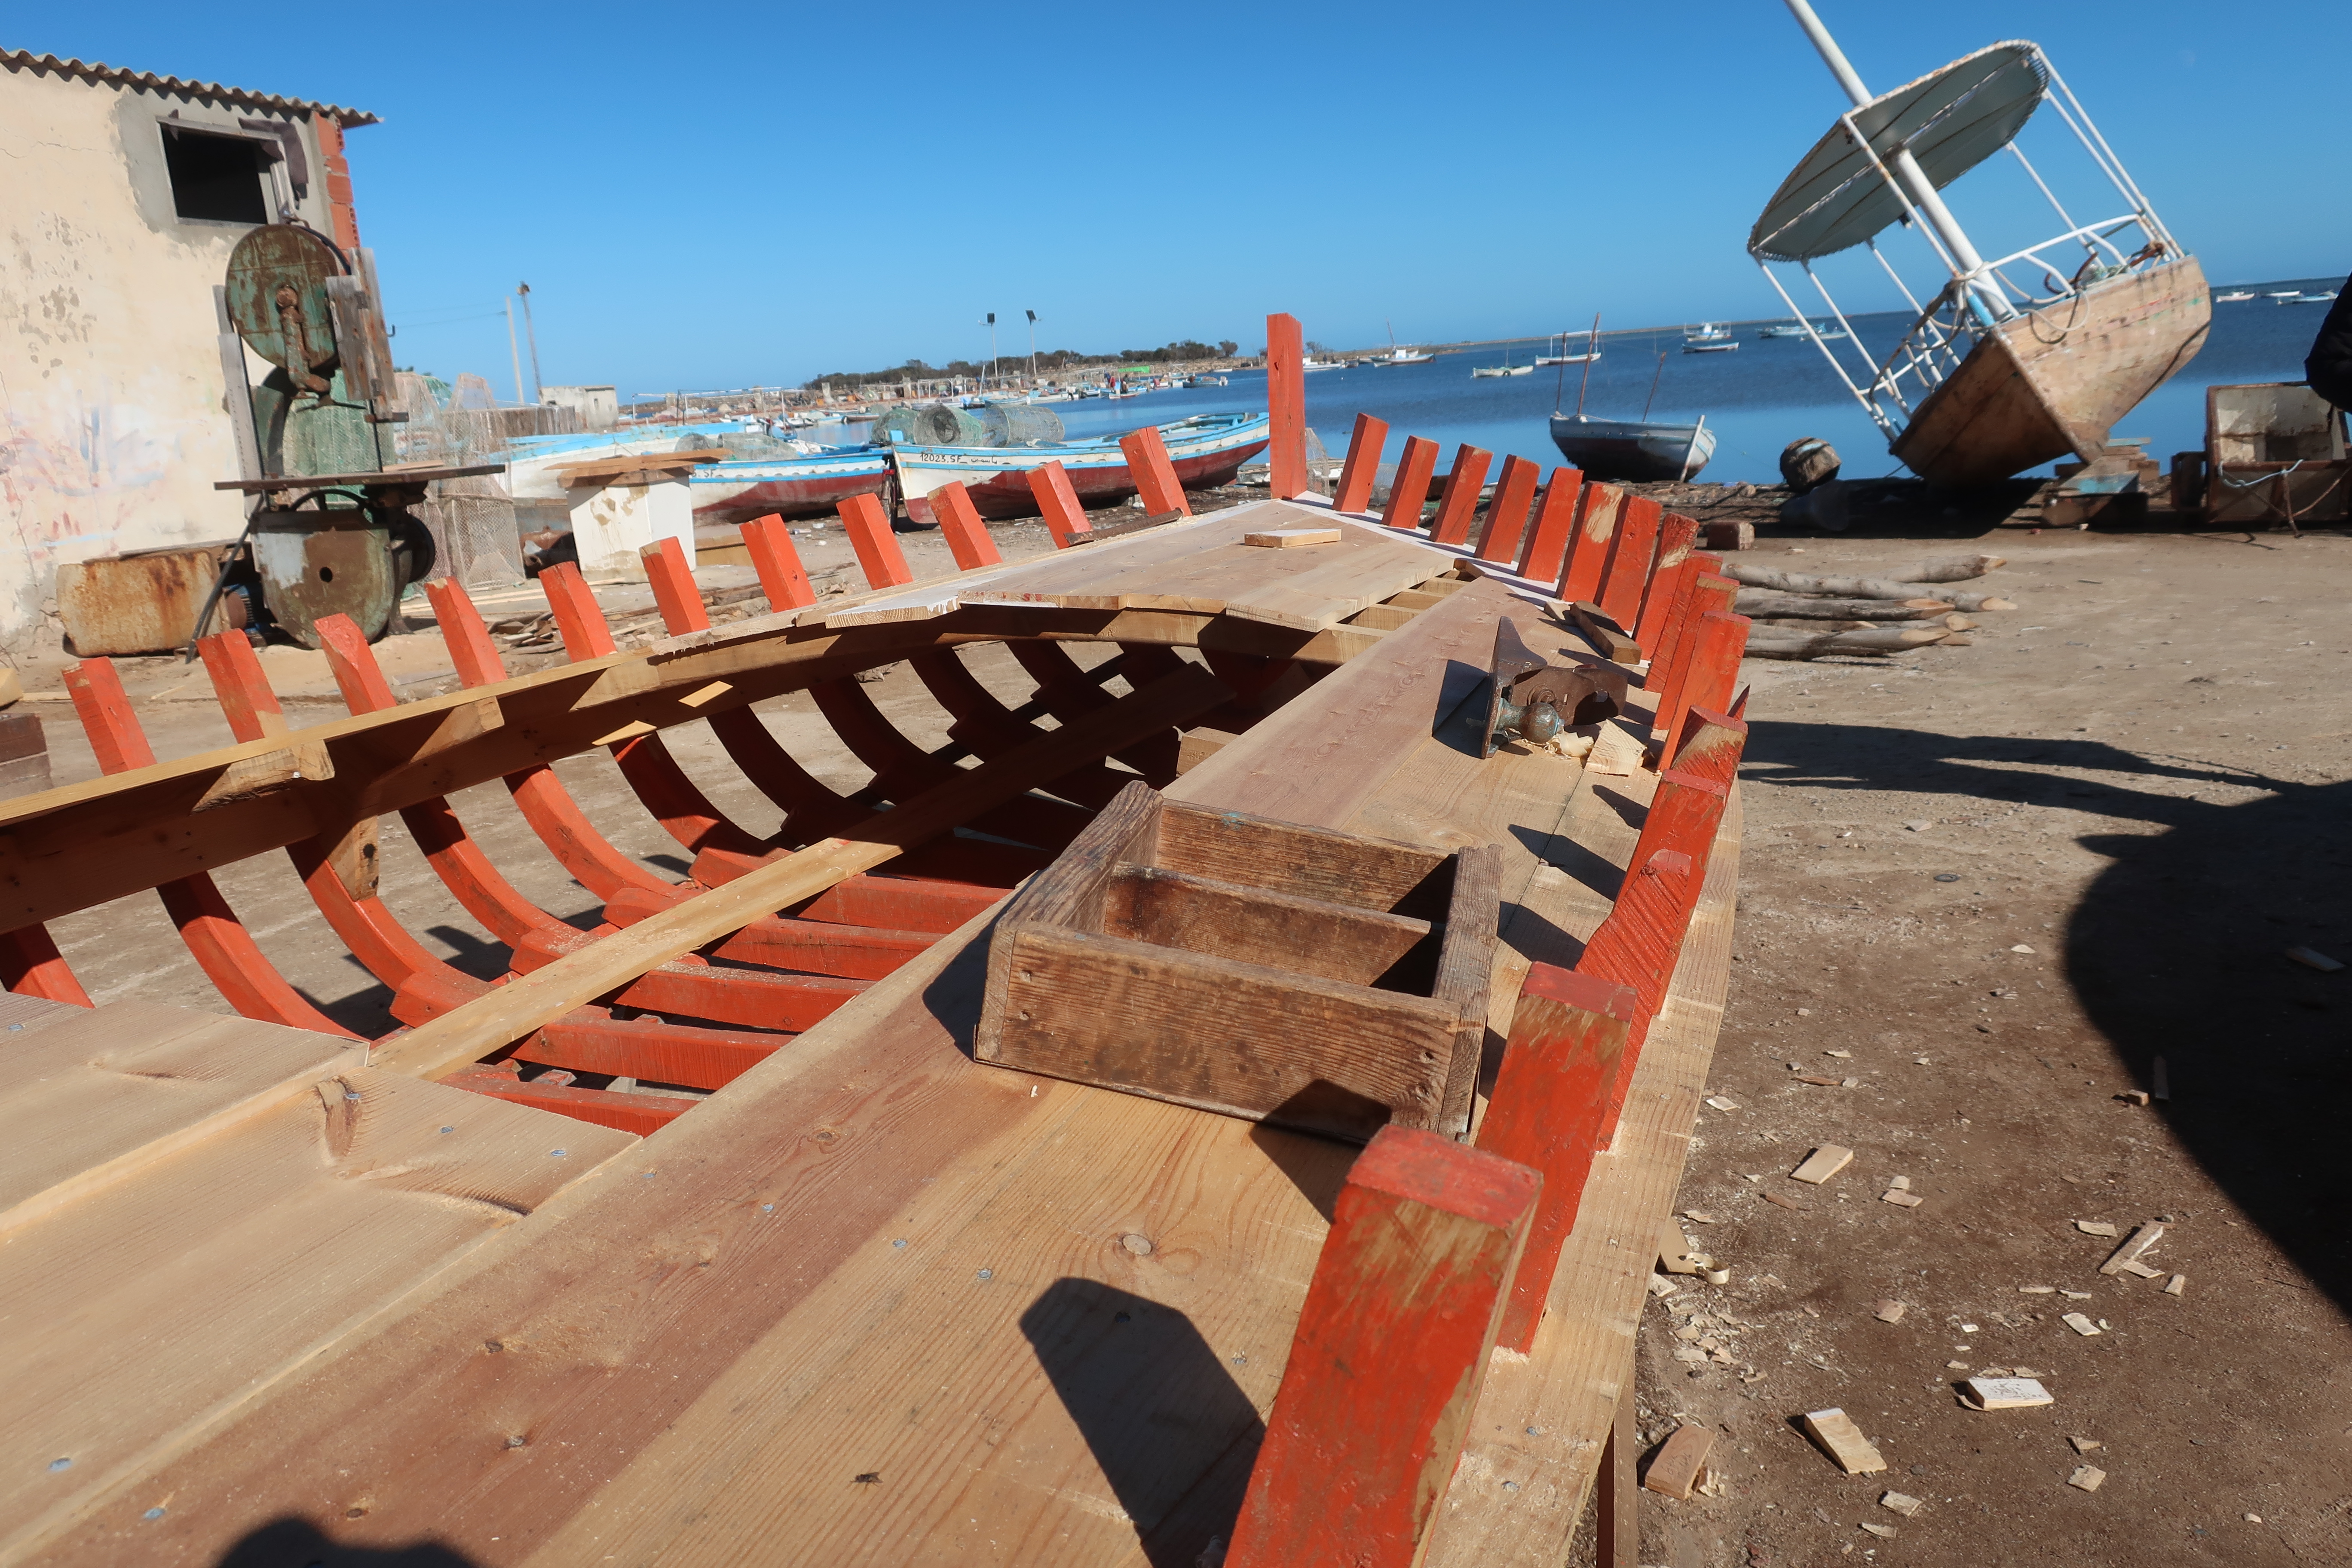
sky, boat, sea, blue, wood, watercraft, boats and boating equipment and supplies, naval architecture, plank, ship, plywood, water transportation